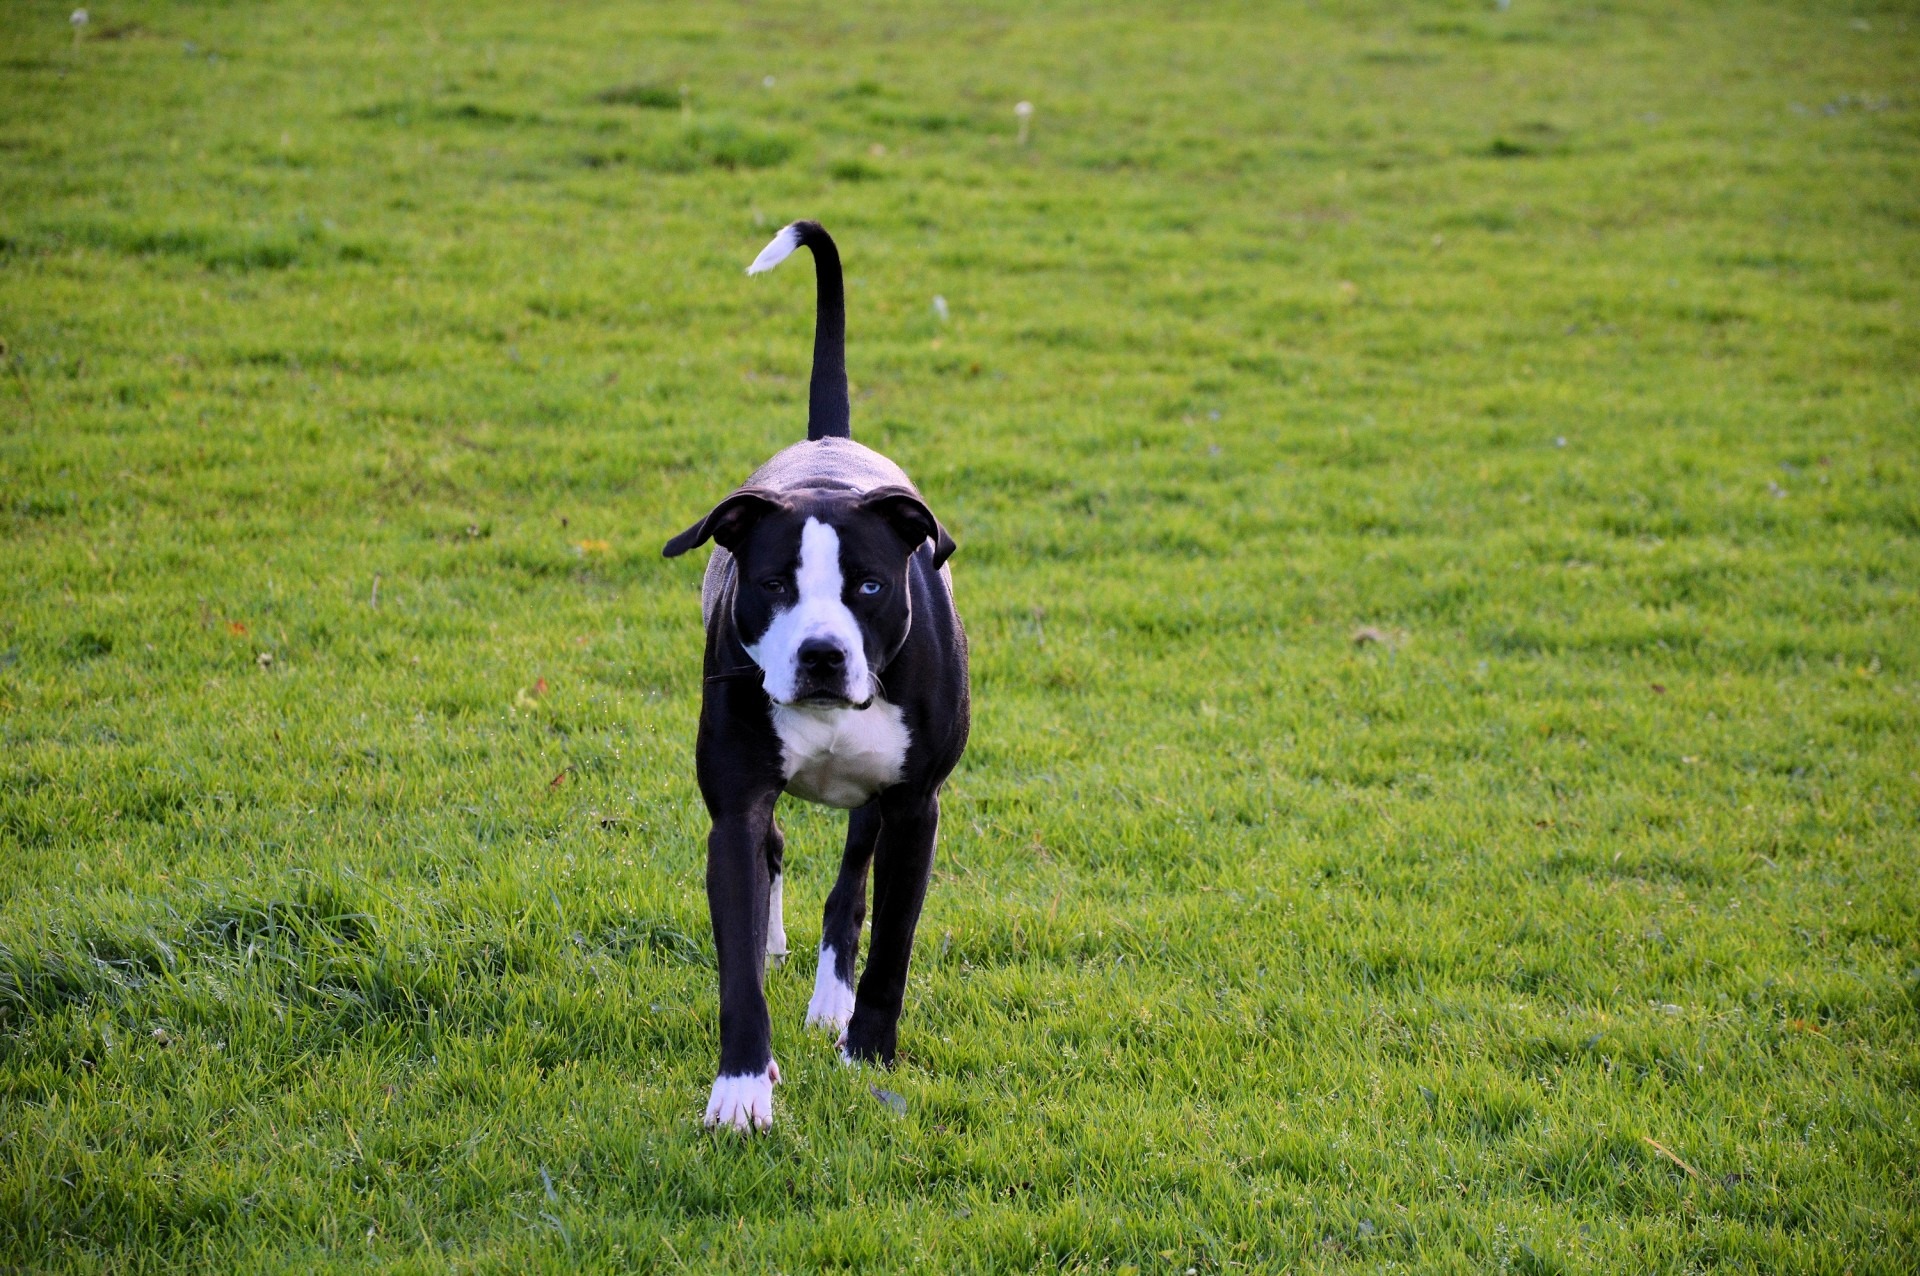
grass, meadow, puppy, dog, animal, cute, canine, pet, fur, young, pasture, grazing, park, mammal, playing, outdoors, vertebrate, domestic, adorable, dog like mammal, cattle like mammal